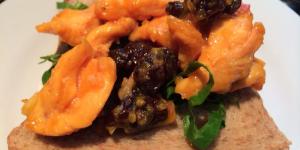
pollo guisado con uvas pasas